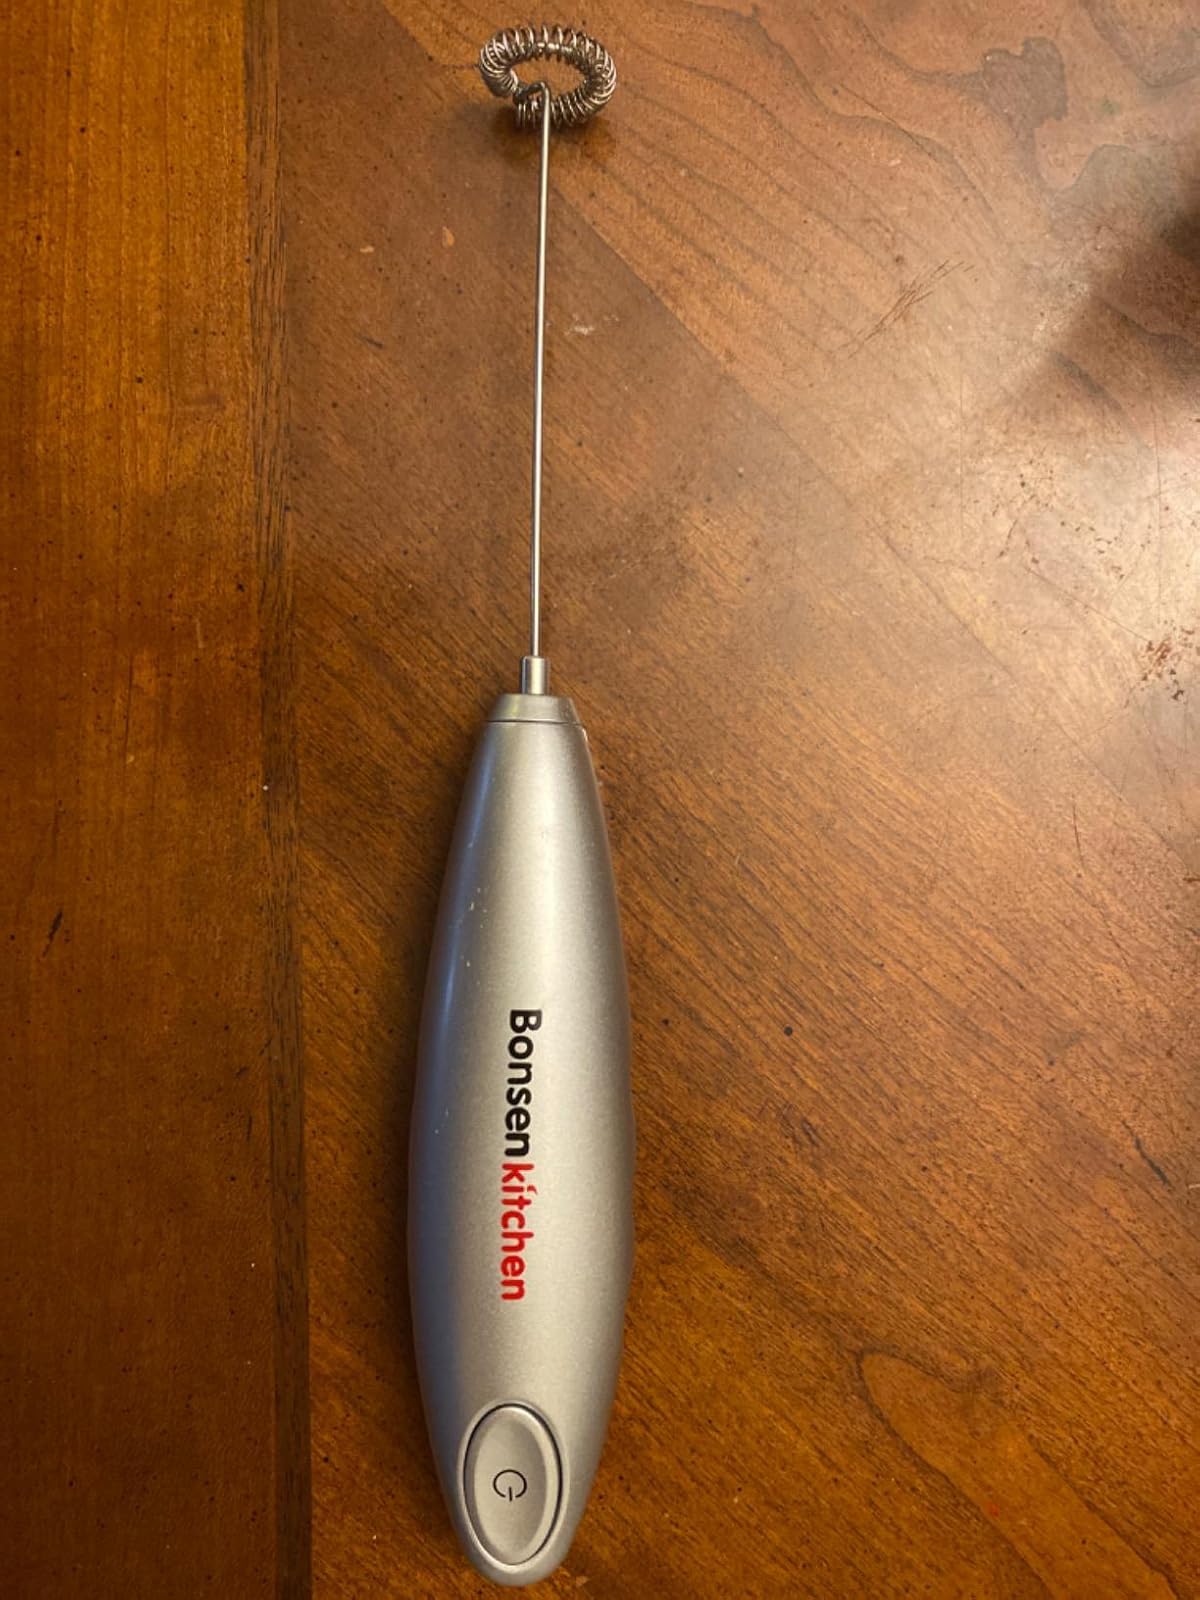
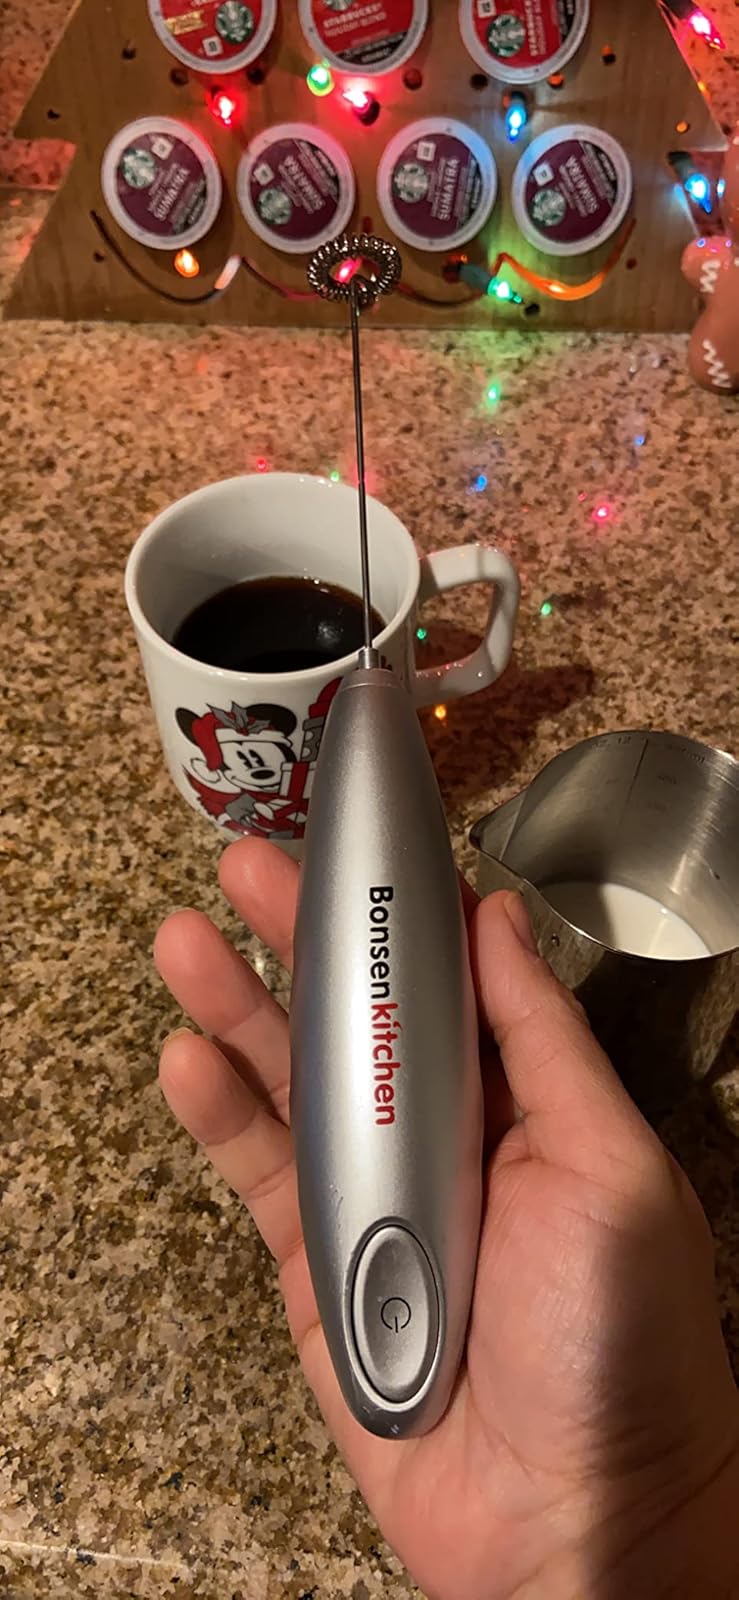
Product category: items_mixer
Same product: yes